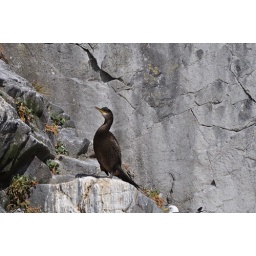
We took a boat ride in Stykkisholmur that got us awesomely close to the abundant bird life.